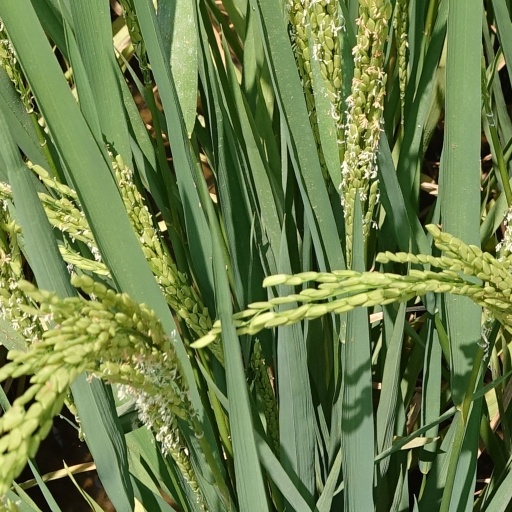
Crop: rice